Georginio Rutter

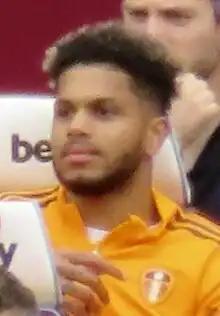
Rutter with Leeds United in 2023

Georginio Rutter (born 20 April 2002) is a French professional footballer who plays as a forward or attacking midfielder for club Brighton & Hove Albion.